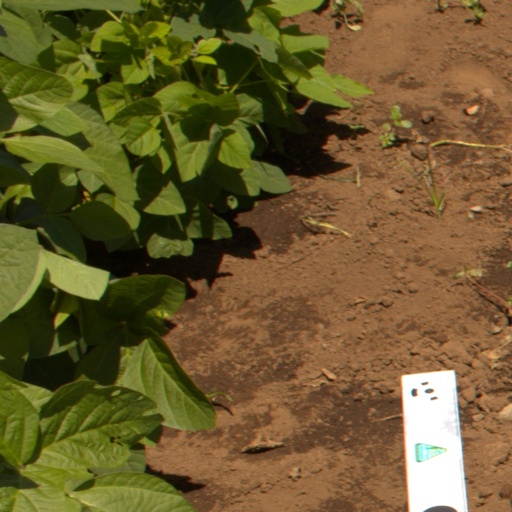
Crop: soybean